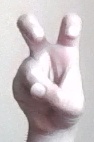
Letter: toot